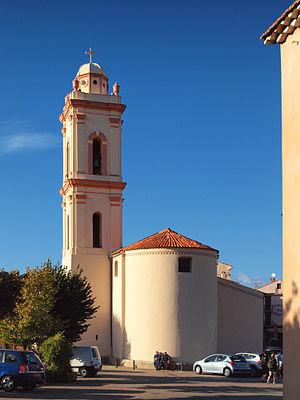
Piana est une commune française située dans la circonscription départementale de la Corse-du-Sud et le territoire de la collectivité de Corse. Elle appartient à l'ancienne piève de Sevinfuori dont elle était le chef-lieu, dans les Deux-Sevi.